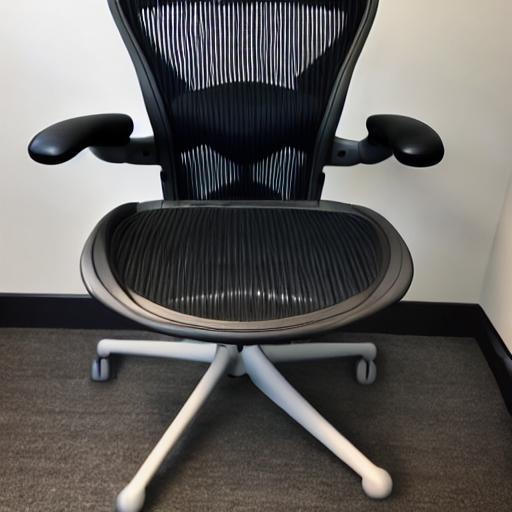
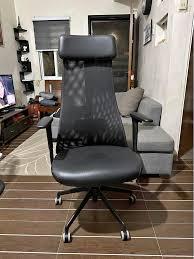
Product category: items_chair
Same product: no